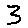
Label: 3